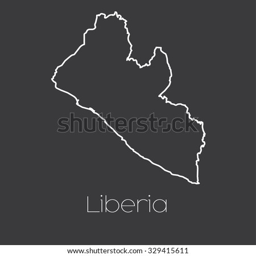
a map of the country